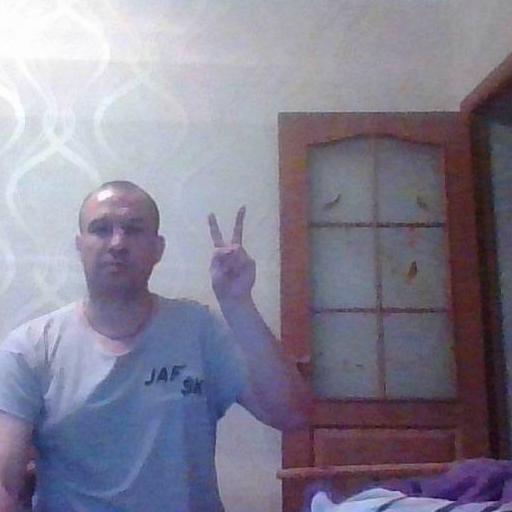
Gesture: peace